Offshore wind power

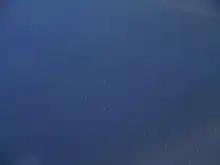
Offshore wind turbines of the Rødsand Wind Farm in the Fehmarn Belt, the western part of the Baltic Sea between Germany and Denmark (2010)

Turbines are much less accessible when offshore (requiring the use of a service vessel or helicopter for routine access, and a jackup rig for heavy service such as gearbox replacement), and thus reliability is more important than for an onshore turbine. Some wind farms located far from possible onshore bases have service teams living on site in offshore accommodation units. To limit the effects of corrosion on the blades of a wind turbine, a protective tape of elastomeric materials is applied, though the droplet erosion protection coatings provide better protection from the elements.